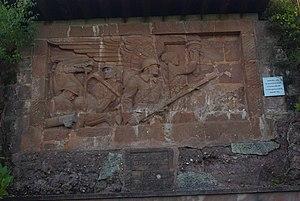
Bas relief sculpté dans le grès vosgien en hommage aux morts de la guerre 14-18 par Antoine Sartorio Localisation Commune de PIerre-Percée (54 Meurthe-et-Moselle)
Pierre-Percée est une commune française située dans le département de Meurthe-et-Moselle, en région Grand Est, sur les premiers contreforts du massif vosgien.
Antoine Sartorio est un sculpteur français né à Menton le 27 janvier 1885 et mort à Jouques dans les Bouches-du-Rhône le 18 février 1988.
Cet article recense les monuments historiques du département de Meurthe-et-Moselle, en France.